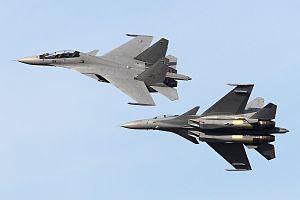
Les Forces armées malaisiennes sont officiellement dénommées en anglais Malaysian Armed Forces ou en malais Angkatan Tentera Malaysia.